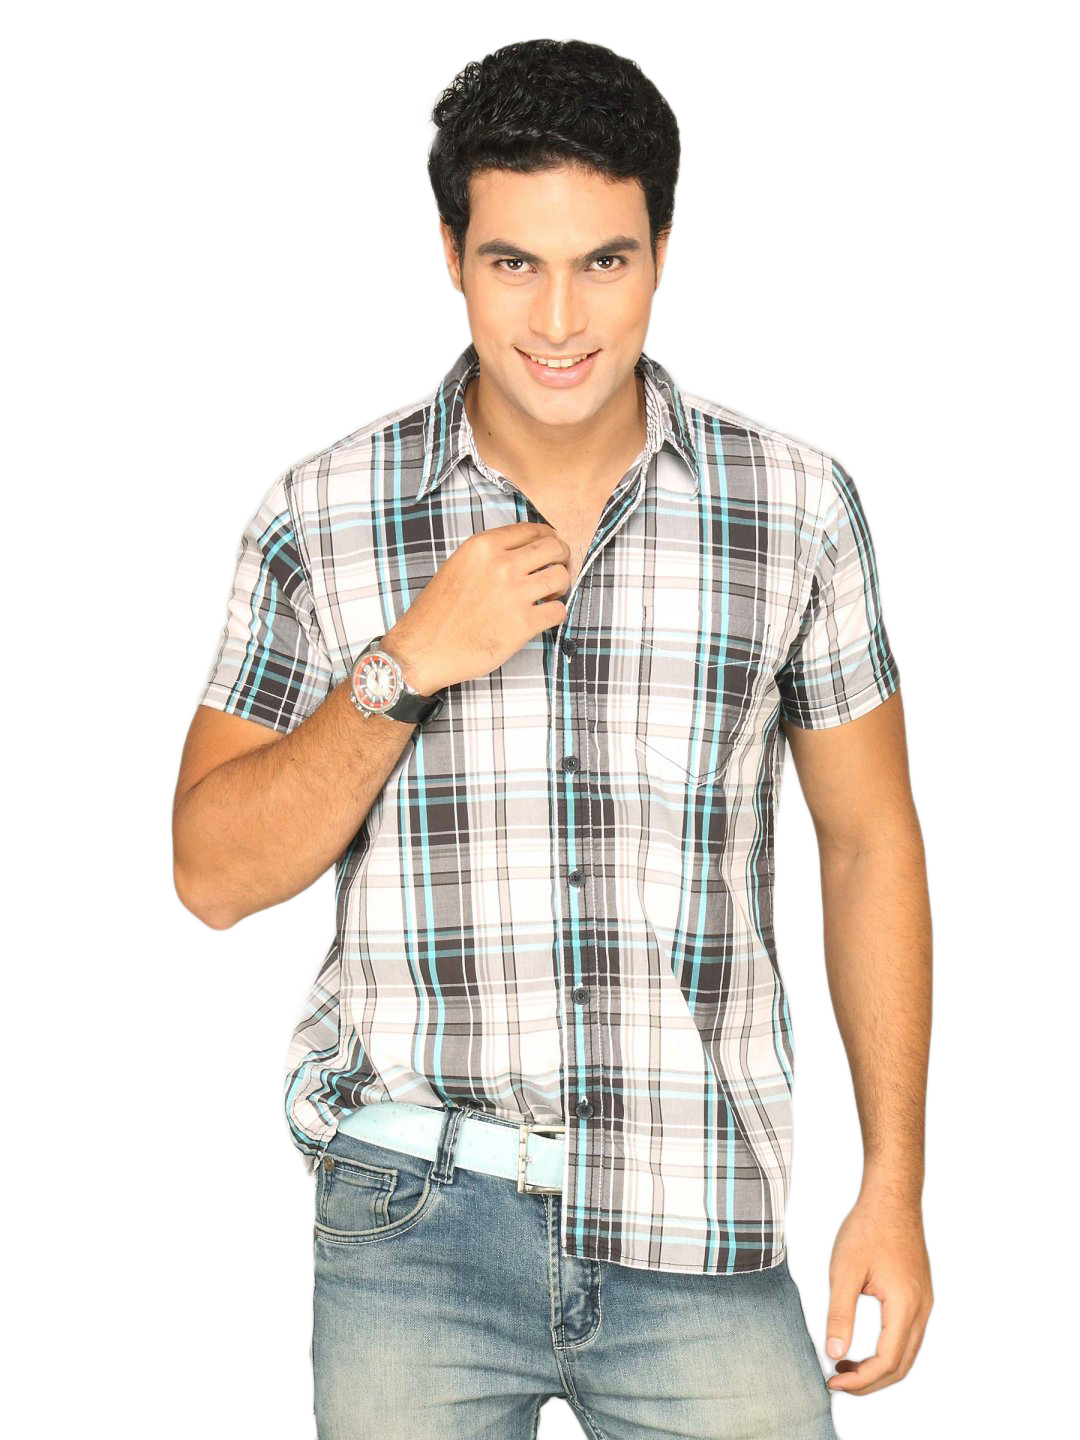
Highlander Men Small Black Checked Shirt
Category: Apparel / Topwear / Shirts
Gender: Men
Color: Black
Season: Summer 2011
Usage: Casual